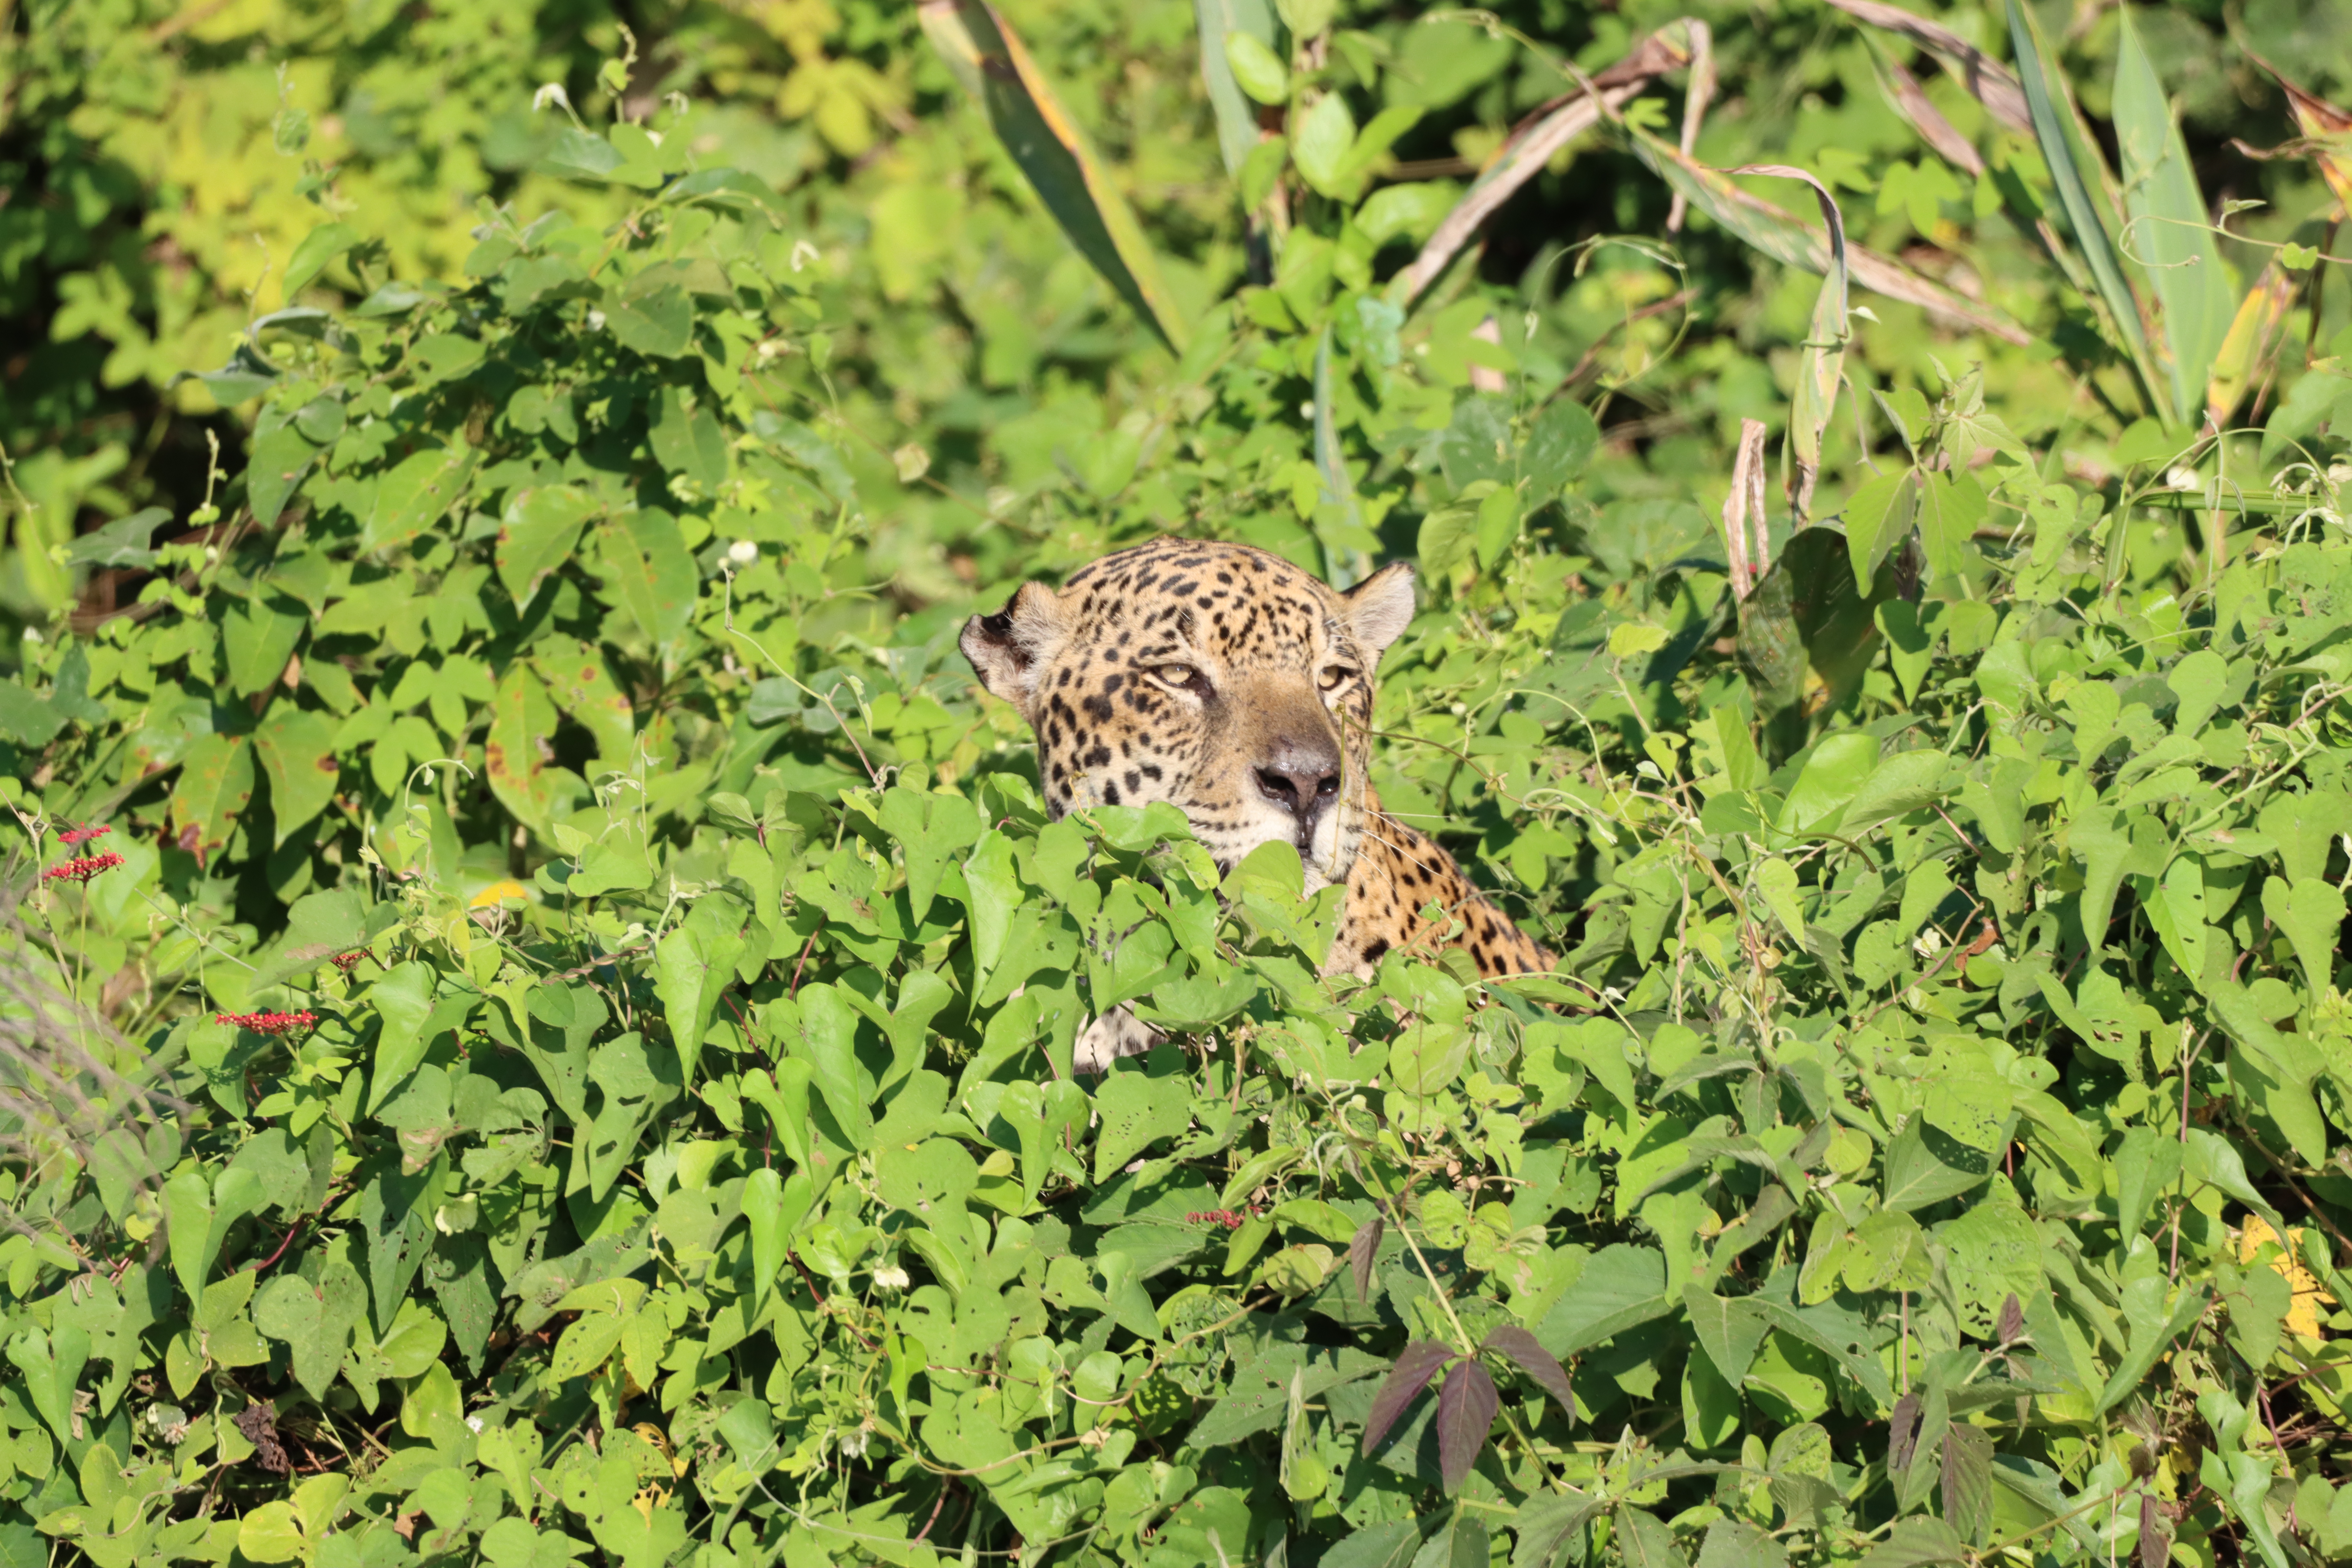
Jaguar: Kwang